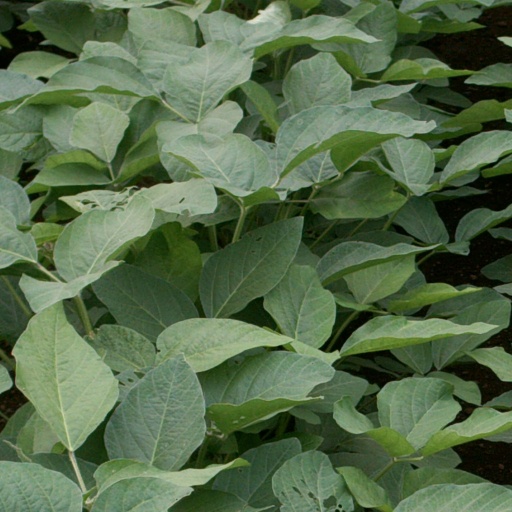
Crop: soybean